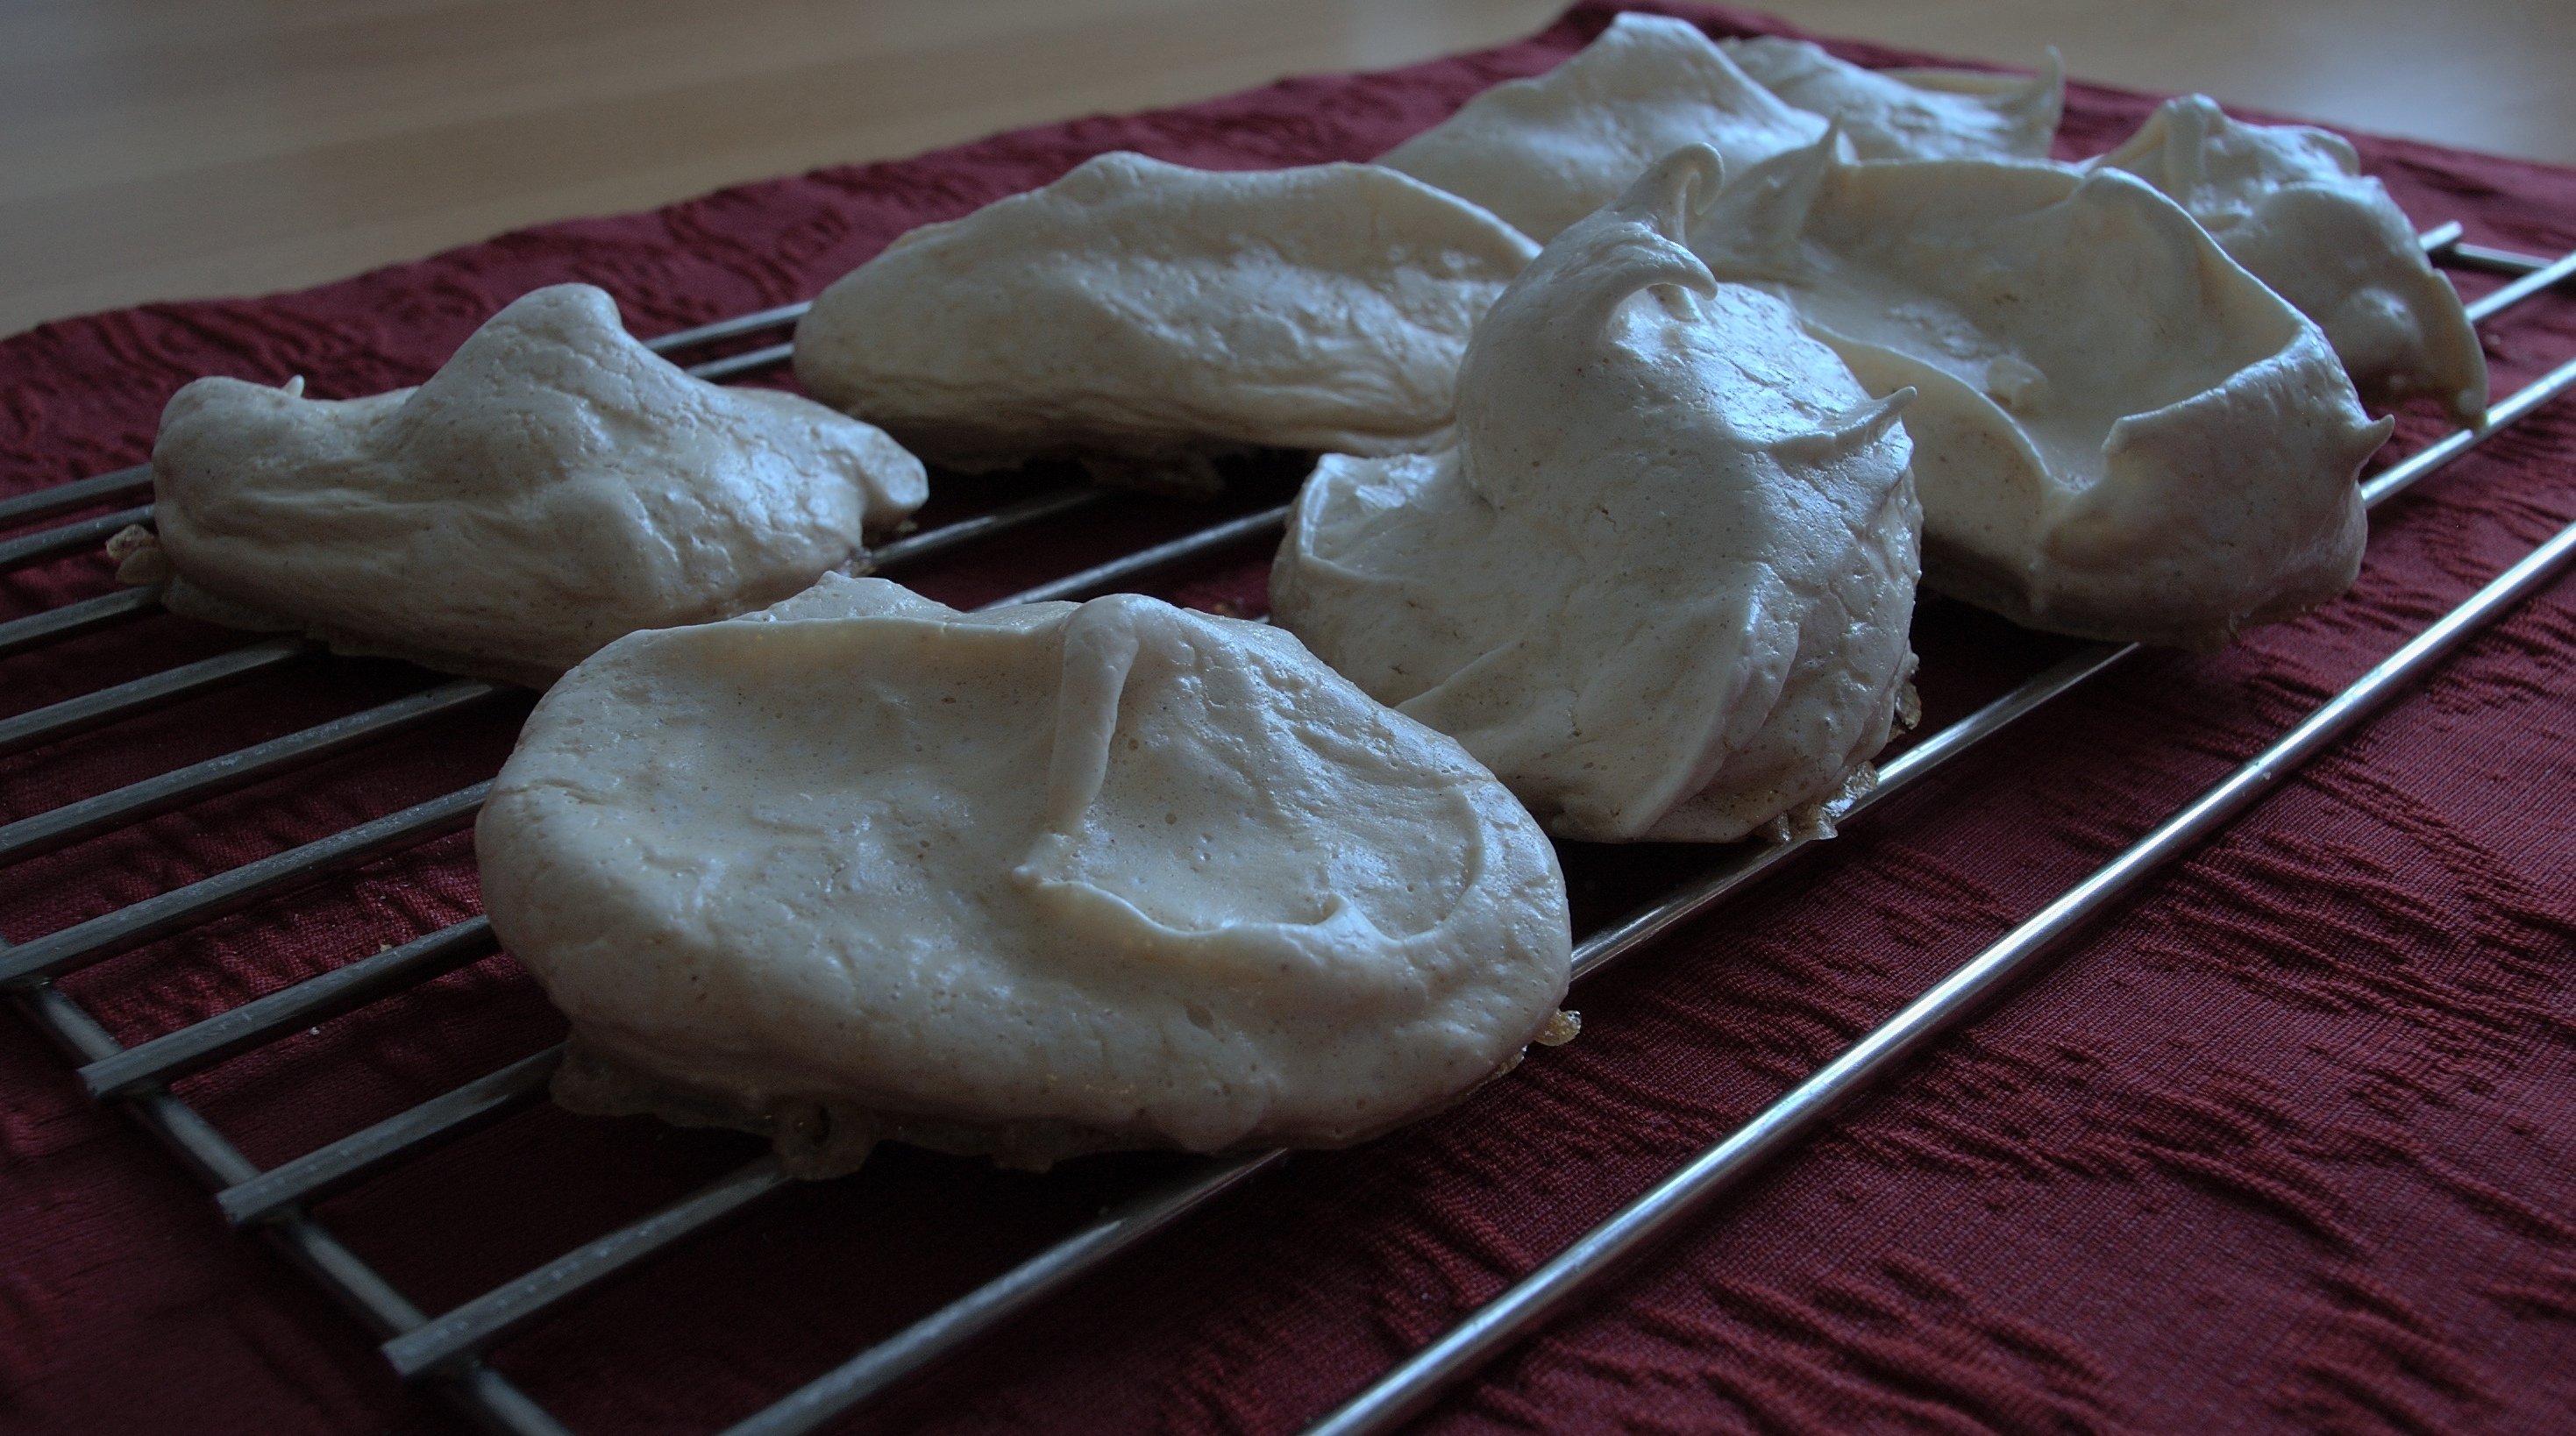
dish, food, produce, baking, dessert, cuisine, dough, cookies, icing, rawtherapee, germany, berlin, pentax, 20mm, sweetness, 2010, lenstagged, steffenzahn, k100d, justpentax, iamflickr, cosina, voigtlander, skopar, colorskopar, cv20, colorskopar20mmf35slii, 20mmf35slii, voigtlander20mm, cv2035, skopar20mmf35, kekse, baked goods, cosinavoigtl nder, cosinavoigtl ndercolorskopar20mmf35, voigtl nder20mmf35colorskoparslii, voigtl nder20mmf35